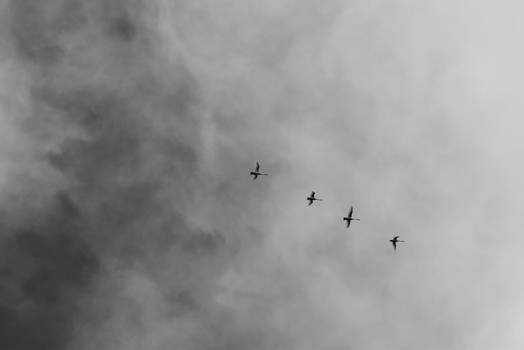
Label: No Watermark